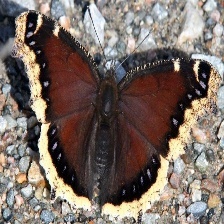
Species: MOURNING CLOAK
Butterfly family (ImageNet category): admiral